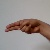
The image shows a hand gesture representing the letter 'H' in Indian Sign Language.